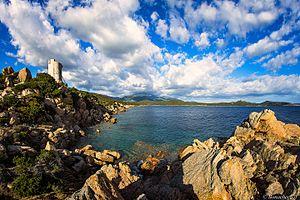
La tour d'Olmetu, vue depuis a punta di caniscione
Monacia-d'Aullène est une commune française située dans la circonscription départementale de la Corse-du-Sud et le territoire de la collectivité de Corse. Elle appartient à l'ancienne piève de Freto.